Cell wall

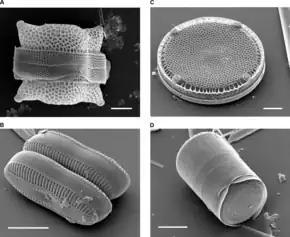
Scanning electron micrographs of diatoms showing the external appearance of the cell wall

Like plants, algae have cell walls. Algal cell walls contain either polysaccharides (such as cellulose (a glucan)) or a variety of glycoproteins (Volvocales) or both. The inclusion of additional polysaccharides in algal cells walls is used as a feature for algal taxonomy.